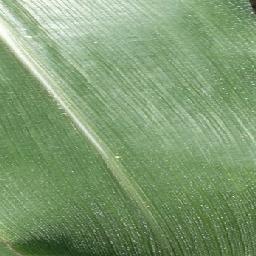
Label: Corn___healthy